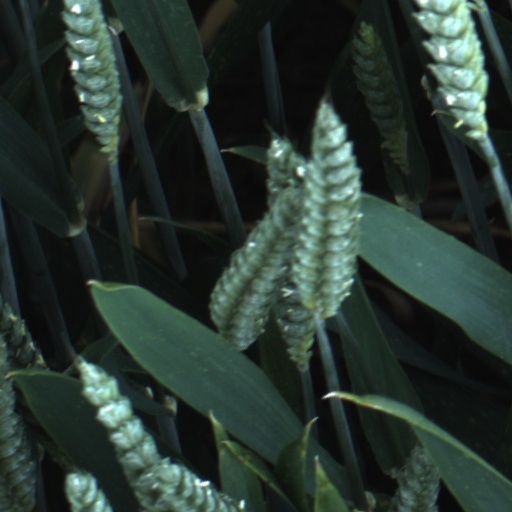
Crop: wheat